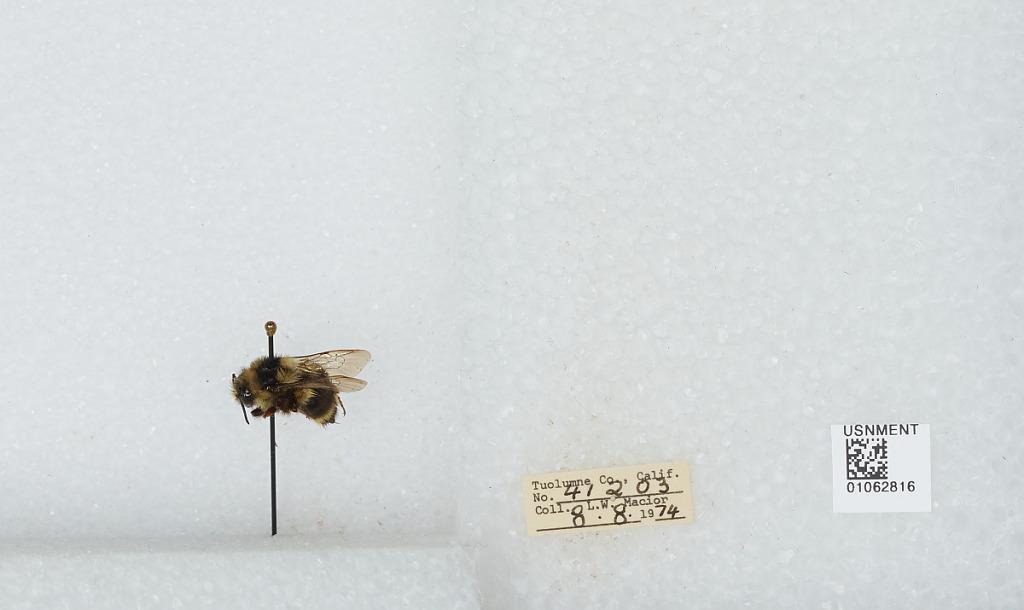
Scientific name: Bombus bifarius nearcticus
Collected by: L. Macior
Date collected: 1974-8-8
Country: United States
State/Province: California
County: Tuolumne
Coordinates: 38.02, -119.93